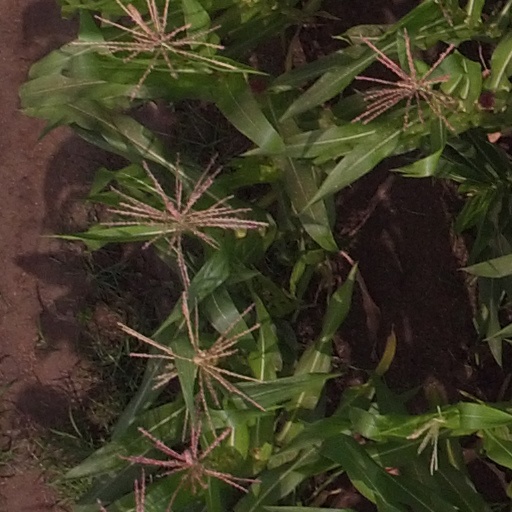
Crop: maize; corn